Andra Davis

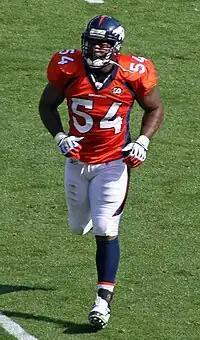
Davis with the Denver Broncos in 2009

Andra Raynard Davis [pronounced André] (born December 23, 1978) is an American former professional football player who was a linebacker for 10 seasons in the National Football League (NFL). He played college football for the Florida Gators and was selected by the Cleveland Browns in the fifth round of the 2002 NFL draft. He also played for the Denver Broncos and Buffalo Bills.